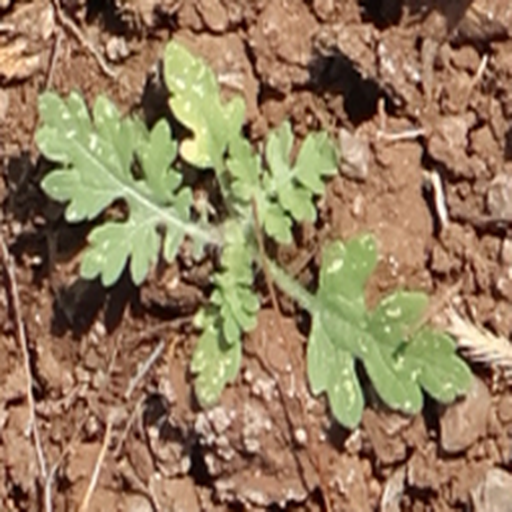
Weed species: Gajar_gavat_(Parthenium hysterophorus)